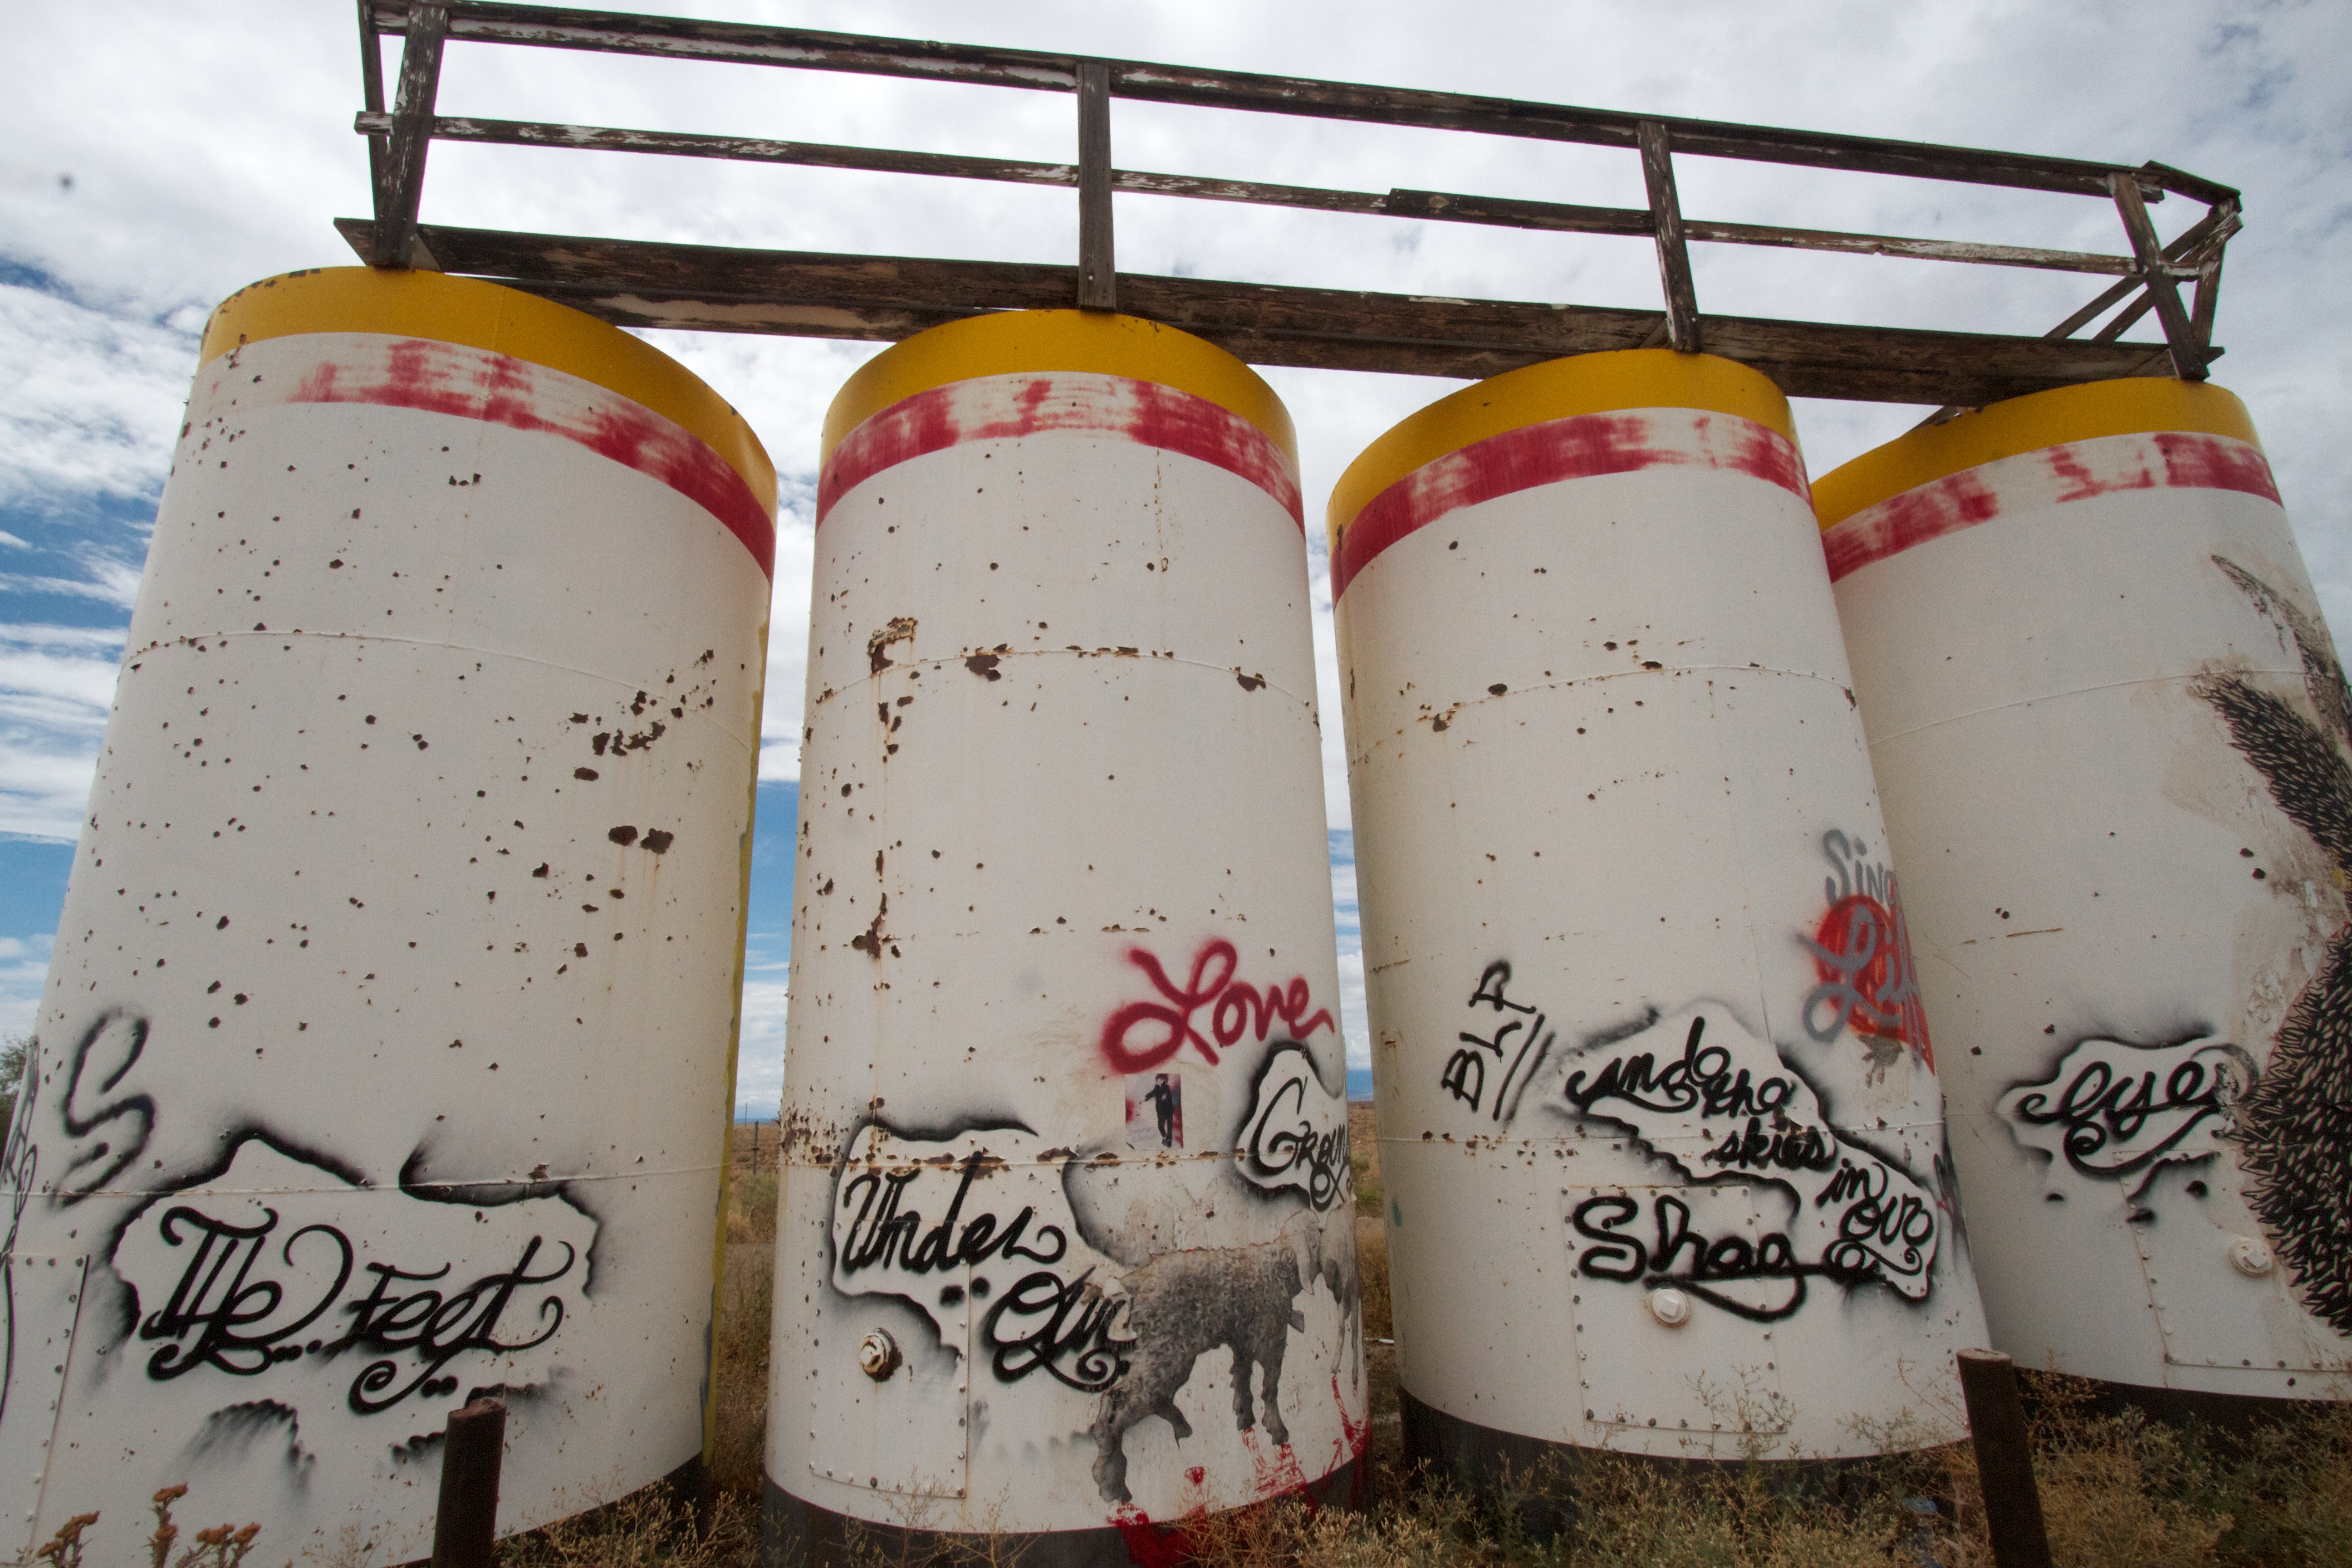
surfboard, art, surfing equipment and supplies